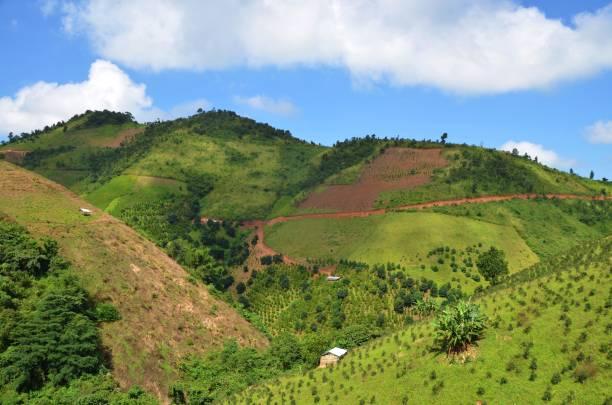
Mbegu za mboga aina ya spinachi, kifungashio kina picha ya spinachi yenye majani makubwa ya kijani kibichi, na mashina meupe, ikiashiria ubora wa mbegu kwa kilimo cha biashara au bustani za nyumbani, maandishi ya kifungashio hicho, yanatafsiri neno mbegu kwa lugha mbalimbali ikiwemo kiswahili, kifaransa, kiispania, kireno, ikiashiria usambazaji wa kimataifa.